Fábio Vieira (footballer, born 2000)

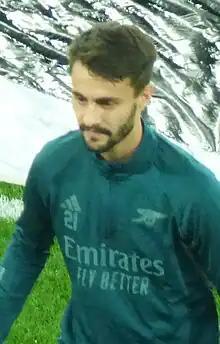
Vieira playing for Arsenal in 2023

Fábio Daniel Ferreira Vieira (born 30 May 2000) is a Portuguese professional footballer who plays as an attacking midfielder for club Arsenal.